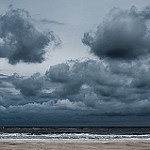
Label: sea